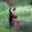
Label: deer